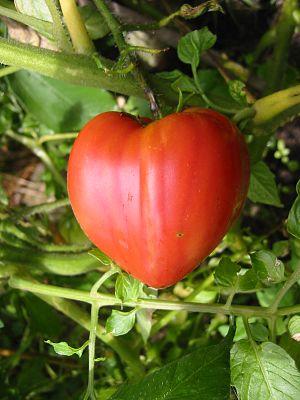
tomate variété cœur de bœuf vraie
Cœur de bœuf ou cuor di bue est l'appellation de plusieurs cultivars de tomate d'origine italienne. La cœur de bœuf originelle est une variété de grosse tomate dont la forme rappelle celle d'un cœur de bovin, pouvant atteindre un poids de 500 à 600 grammes.
Il existe plusieurs milliers de variétés cultivées de tomates. La sélection faite par les hommes a privilégié les plantes à gros fruits. On distingue cependant plusieurs catégories de tomates, selon le mode de croissance de la plante - indéterminé ou déterminé - et surtout selon le type de fruit :